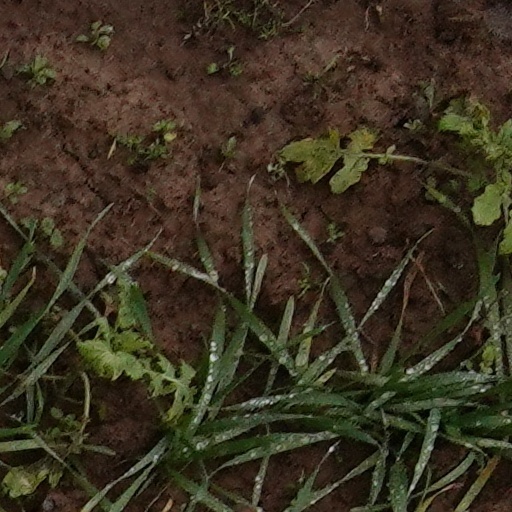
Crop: wheat